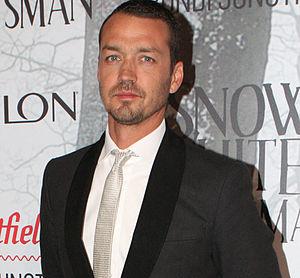
Rupert Sanders, né le 16 mars 1971 à Westminster, est un réalisateur anglais.